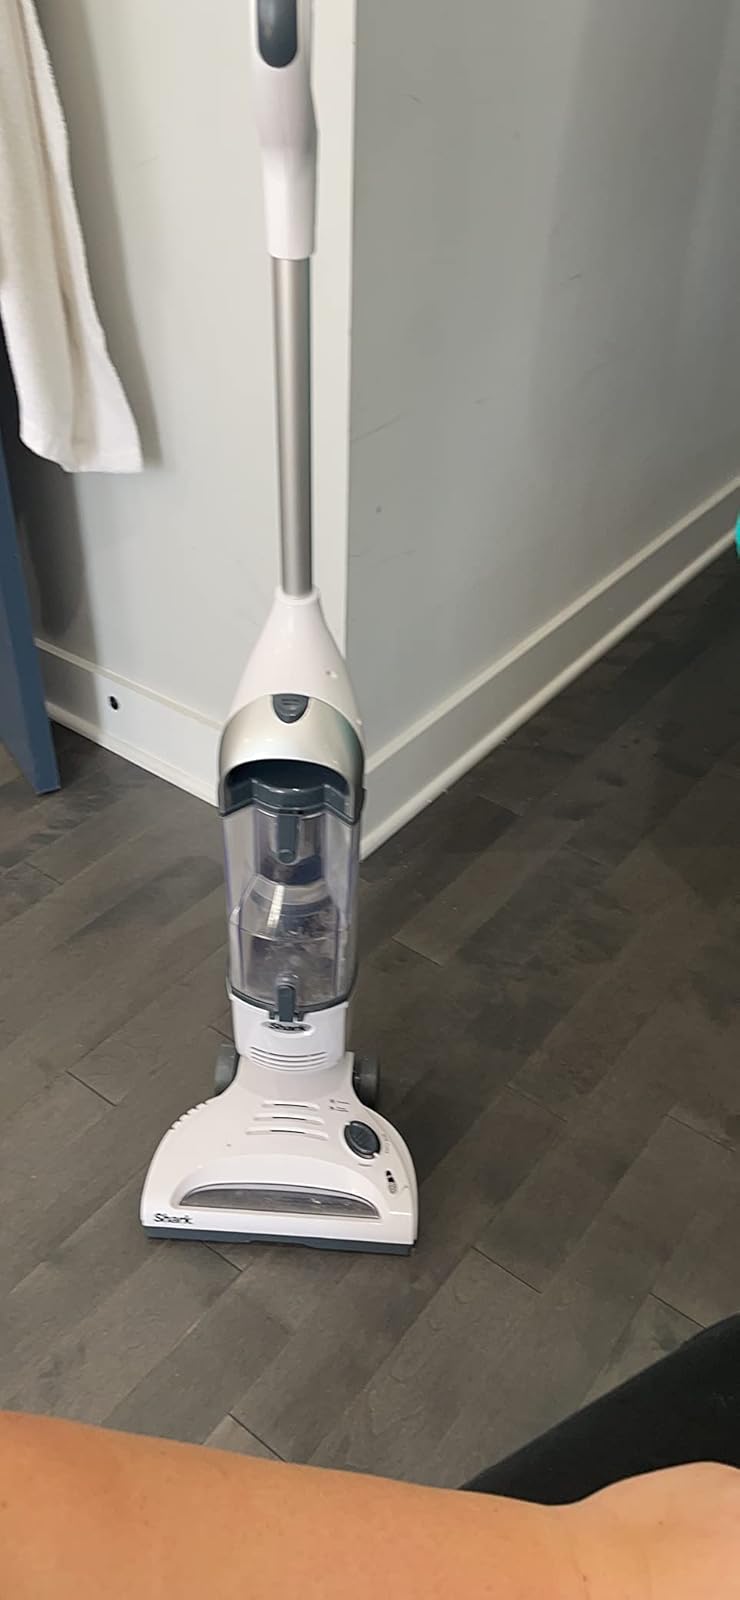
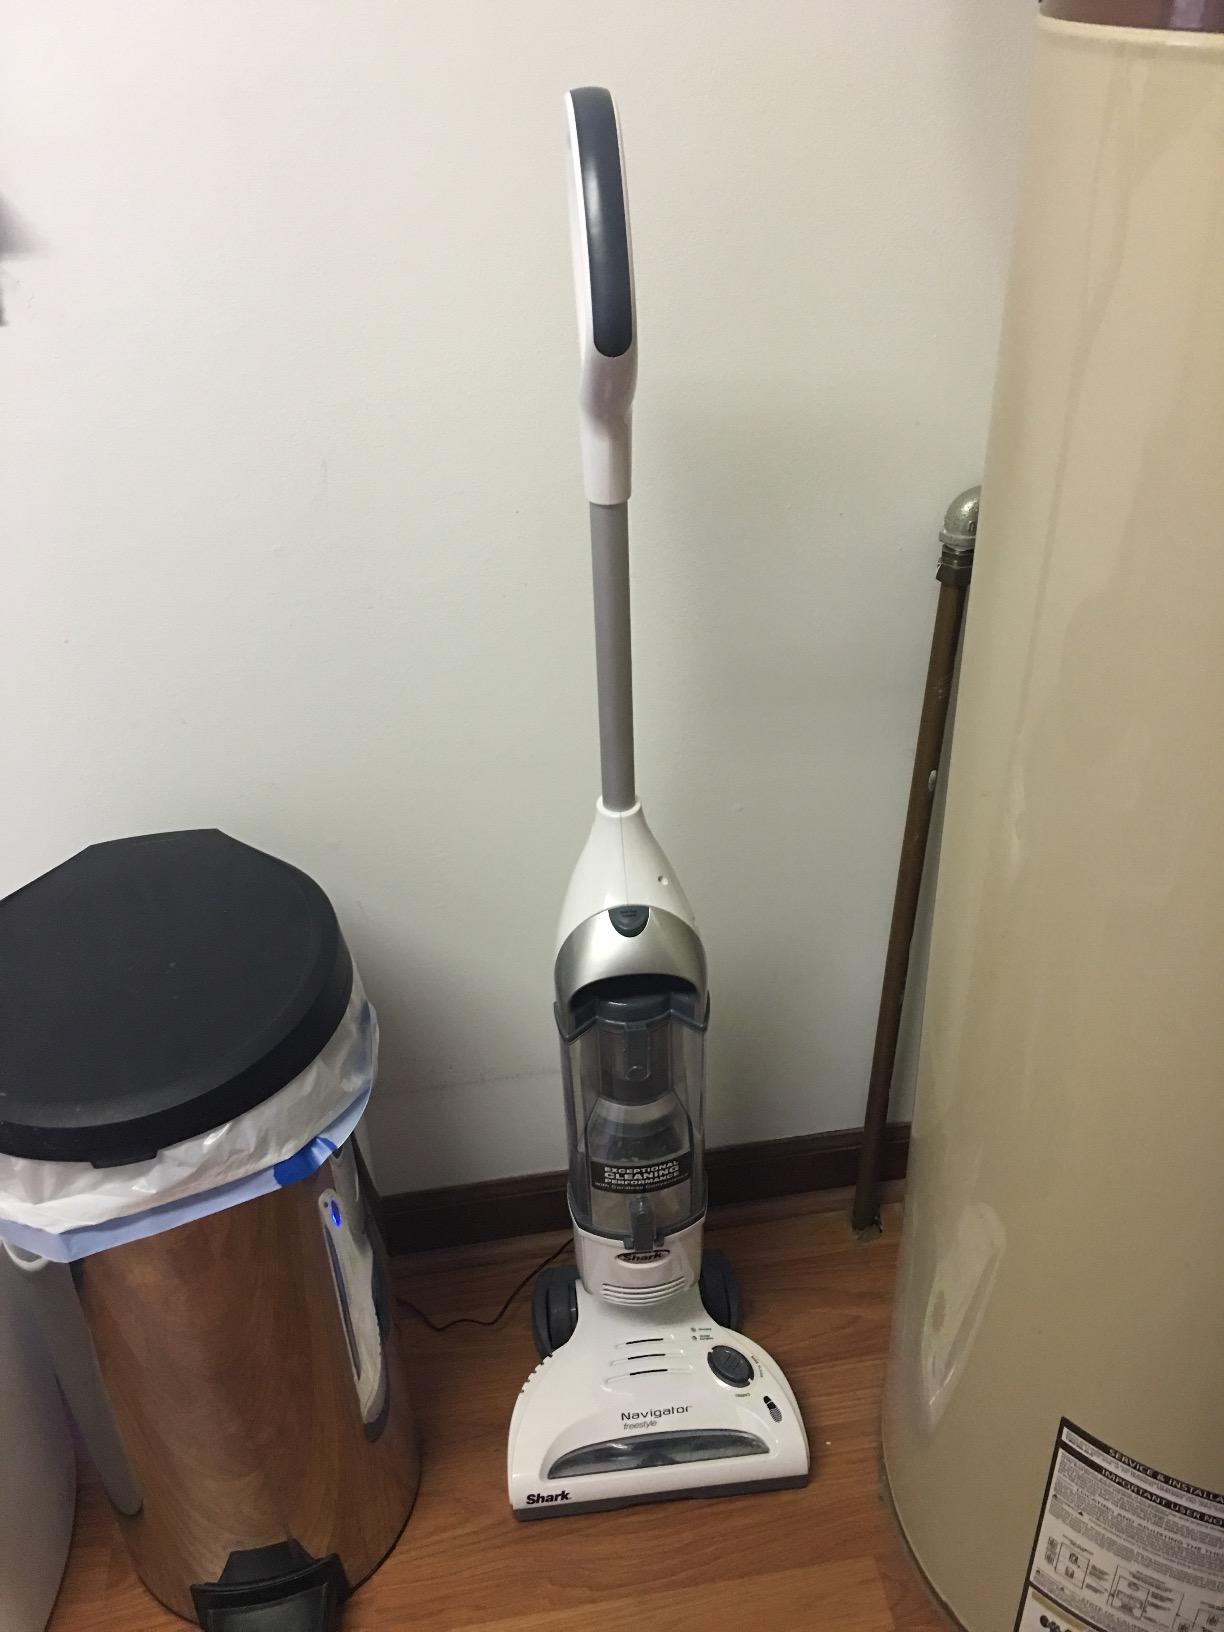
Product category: items_vacuum
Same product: yes